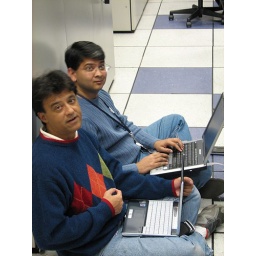
On the floor since we don't have enough space and chairs in the cage !